Quartz clock

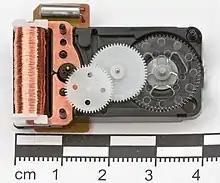
Disassembled analog quartz clockwork; quartz crystal oscillator (top left), Lavet-type stepping motor (left) with a black rotor sprocket and connected white and transparent gears (right). These gears control the movement of the second, minute and hour hands.

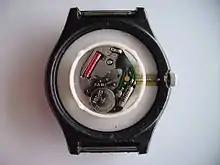
Basic quartz wristwatch movement. Bottom right: quartz crystal oscillator, left: button cell watch battery, top right: oscillator counter, digital frequency divider and driver for the stepping motor (under black epoxy), top left: the coil of the stepper motor that powers the watch hands.

Chemically, quartz is a specific form of a compound called silicon dioxide. Many materials can be formed into plates that will resonate. However, quartz is also a piezoelectric material: that is, when a quartz crystal is subject to mechanical stress, such as bending, it accumulates electrical charge across some planes. In a reverse effect, if charges are placed across the crystal plane, quartz crystals will bend. Since quartz can be directly driven (to flex) by an electric signal, no additional transducer is required to use it in a resonator. Similar crystals are used in low-end phonograph cartridges: The movement of the stylus (needle) flexes a quartz crystal, which produces a small voltage, which is amplified and played through speakers. Quartz microphones are still available, though not common.